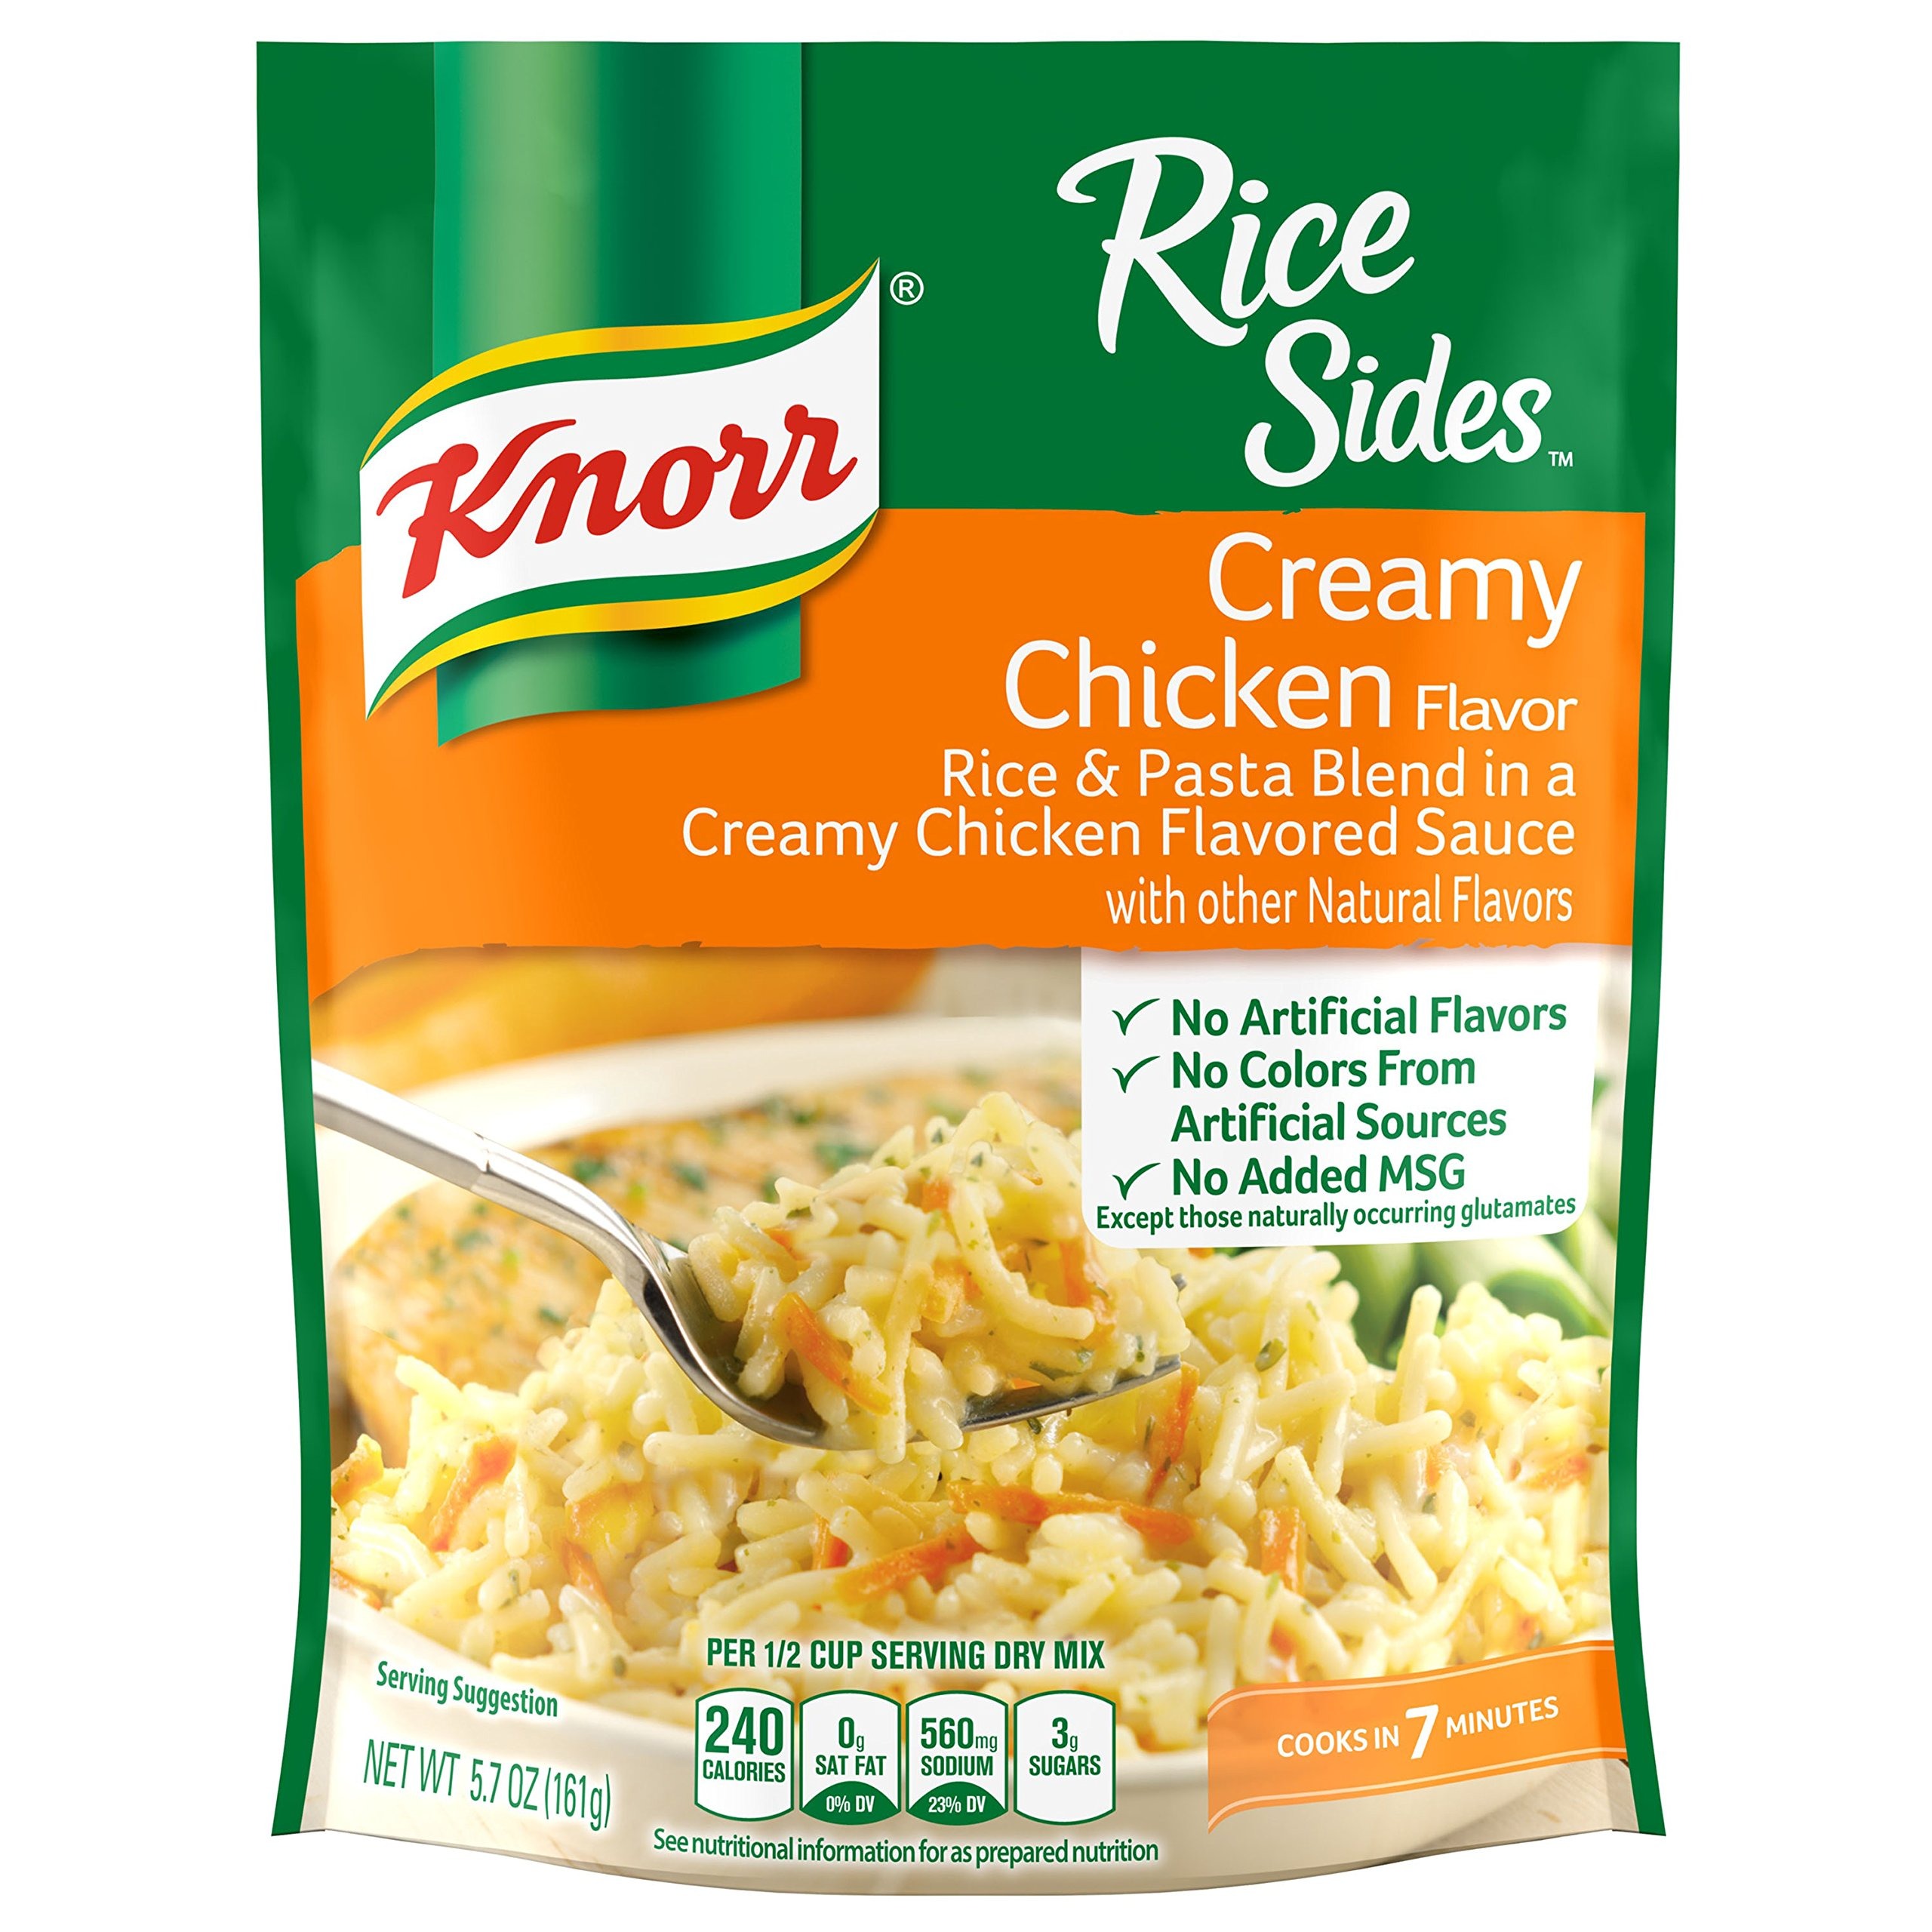
Item Name: Knorr Rice Sides, Creamy Chicken 5.7 oz
Bullet Point 1: Case of twelve 5.7-ounce packages (total of 68.4 ounces)
Bullet Point 2: Rice and pasta blend in a creamy chicken flavored sauce with carrots, onion, rosemary and garlic.
Bullet Point 3: Quick and easy to prepare on the stove top or microwave
Bullet Point 4: Zero trans fat per serving
Bullet Point 5: Ships in Certified Frustration-Free Packaging
Product Description: Rice and pasta is blended with carrots, garlic, and rosemary in a creamy chicken flavored sauce to create a mouth-watering side dis. Knorr rice sides are a quick and easy dish you can prepare on the stove top or microwave.
Value: 68.4
Unit: Ounce

Price: 1